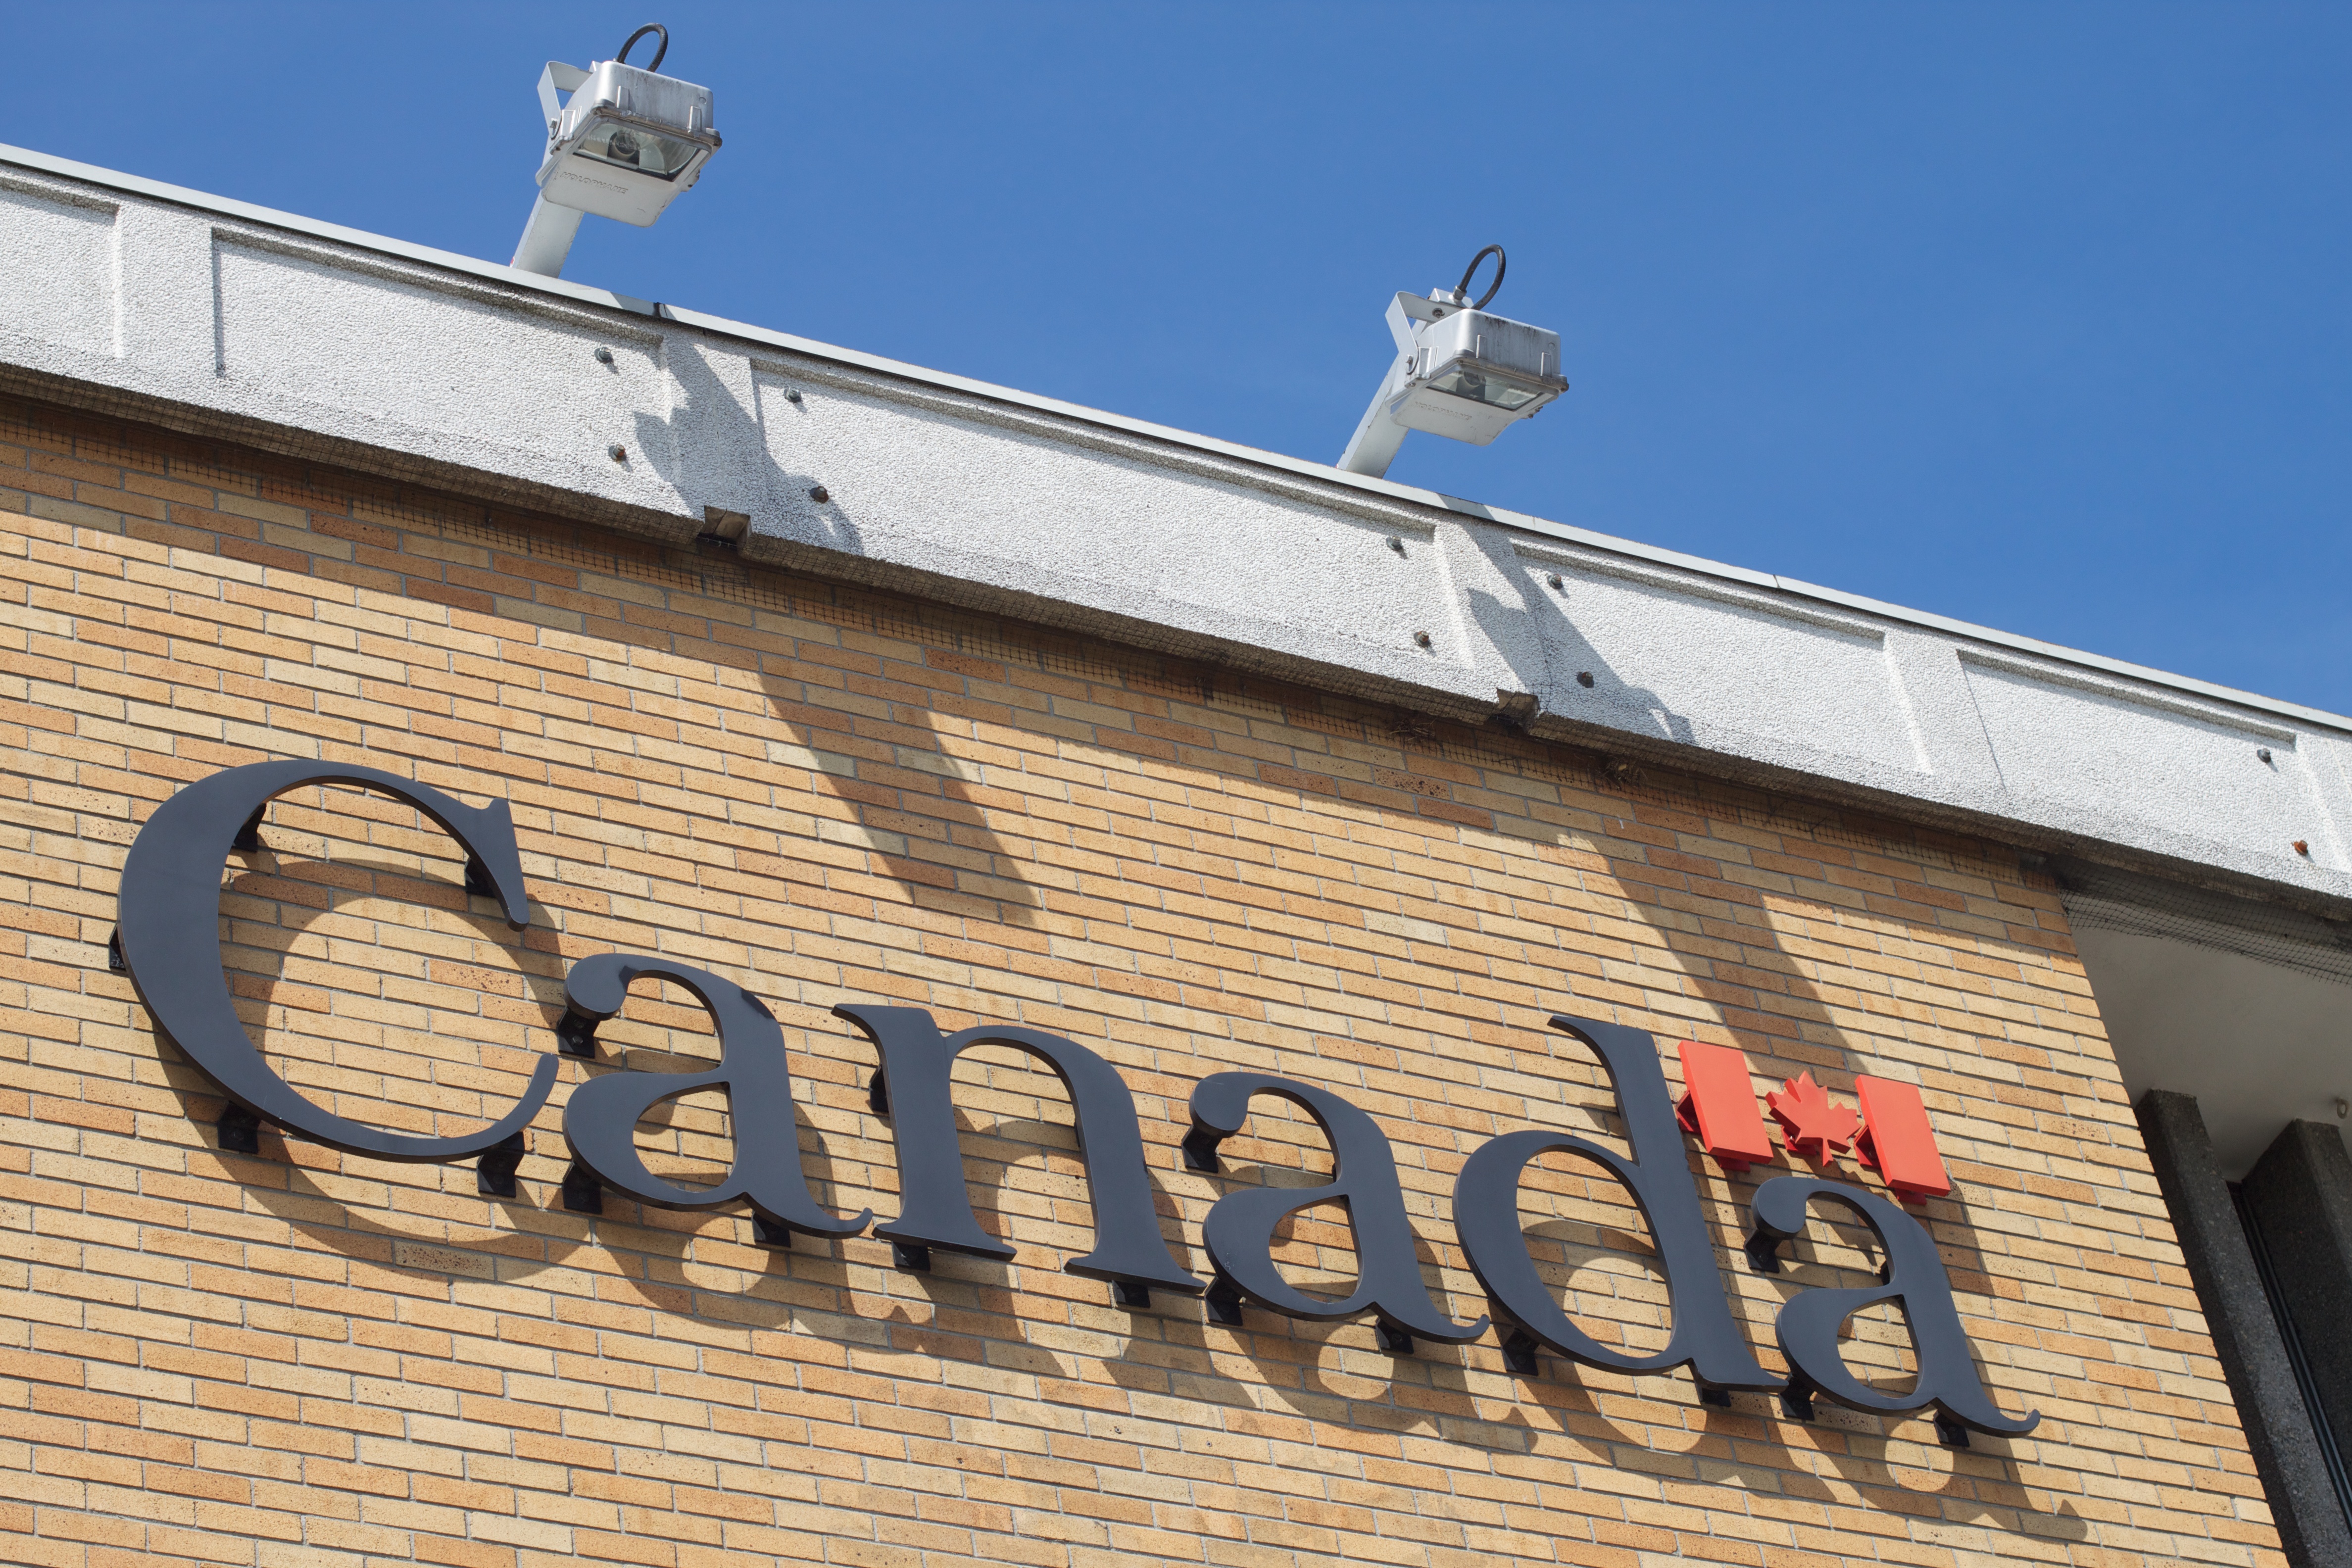
roof, wall, sign